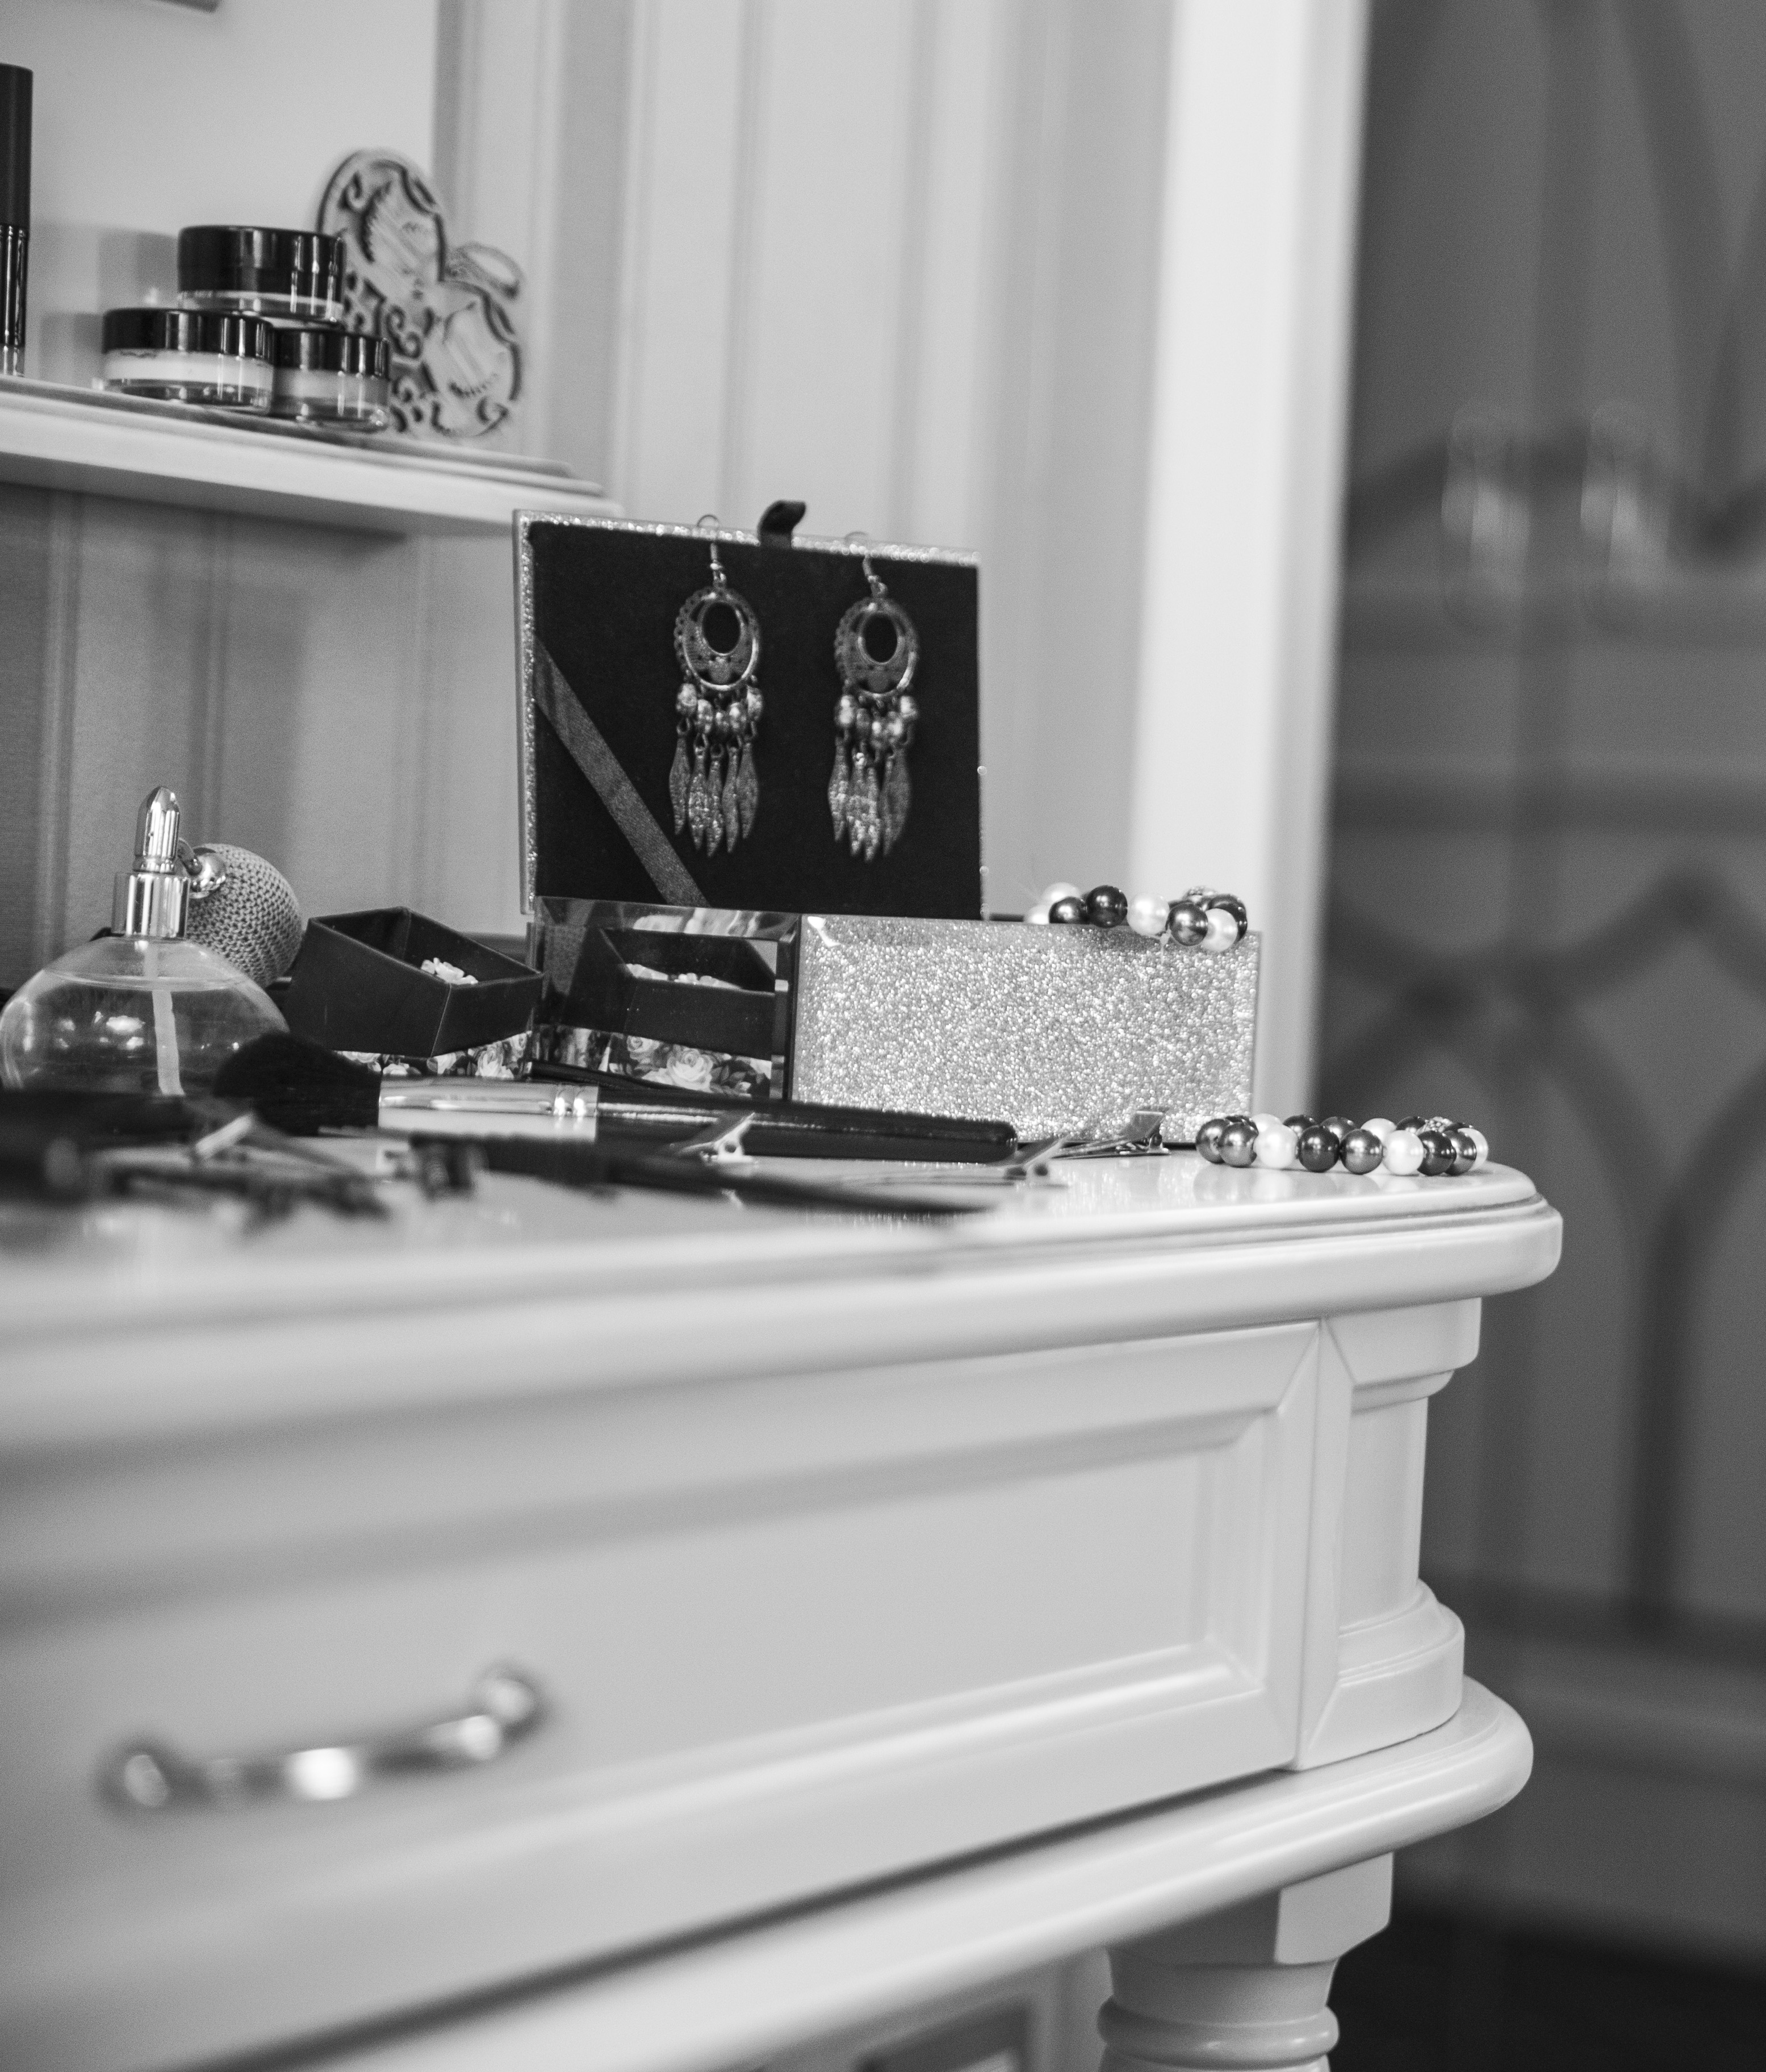
pretty, women, nice, jewellery, silver, table, white, makeup, face, powder, love, elegance, black, Makeup mirror, mirror, black and white, interior design, grey, style, automotive design, curtain, shelving, monochrome photography, monochrome, rectangle, shelf, drawer, room, serveware, font, still life photography, wood, metal, dresser, desk, kitchen, still life, home accessories, picture frame